BC Juventus

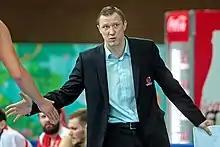
Žydrūnas Urbonas joined Juventus in 2009 and later became president of the club.

In 2007–2008 season Utena's basketball team debuted in the NKL championship and won regular season (25 wins and 7 losses), however in the final standings BC Juventus took only fourth place. In the end of 2007, Juventus guard Raimondas Ambrulaitis was named "Lithuania basketball discovery of the year", team coach Mindaugas Kildišius was named the best 2007–2008 NKL season coach.